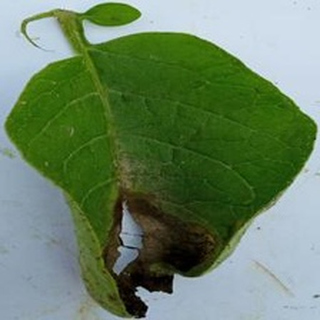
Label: potato_late_blight